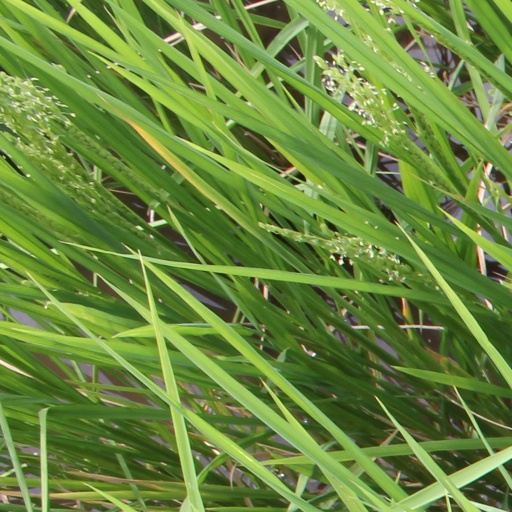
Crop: rice